Mu'nas Dabbur

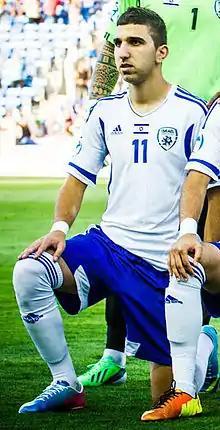
Dabbur with Israel U-21 during the 2013 UEFA European Under-21 Championship that took place in Israel

In 2013, Dabbur was part of the Israel U-21 national team that played in the 2013 UEFA European Under-21 Championship that was hosted in Israel. Dabbur started in two out of three matches during the group stage of the tournament, against the U21 national teams of England and Italy.